Praetorian Guard

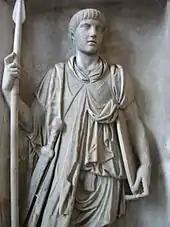

Originally, the Praetorian Guard was recruited from the populations of central Italy (Etruria, Umbria and Latium according to Tacitus). Recruits were between 15 and 32 years of age, compared to legionary recruits who ranged from 18 to 23 years of age. According to Cassius Dio, during the first two centuries AD and before the reform of Septimius Severus, the Praetorians were exclusively limited to Italy, Spain (Roman province), Macedonia and Noricum (current Austria).